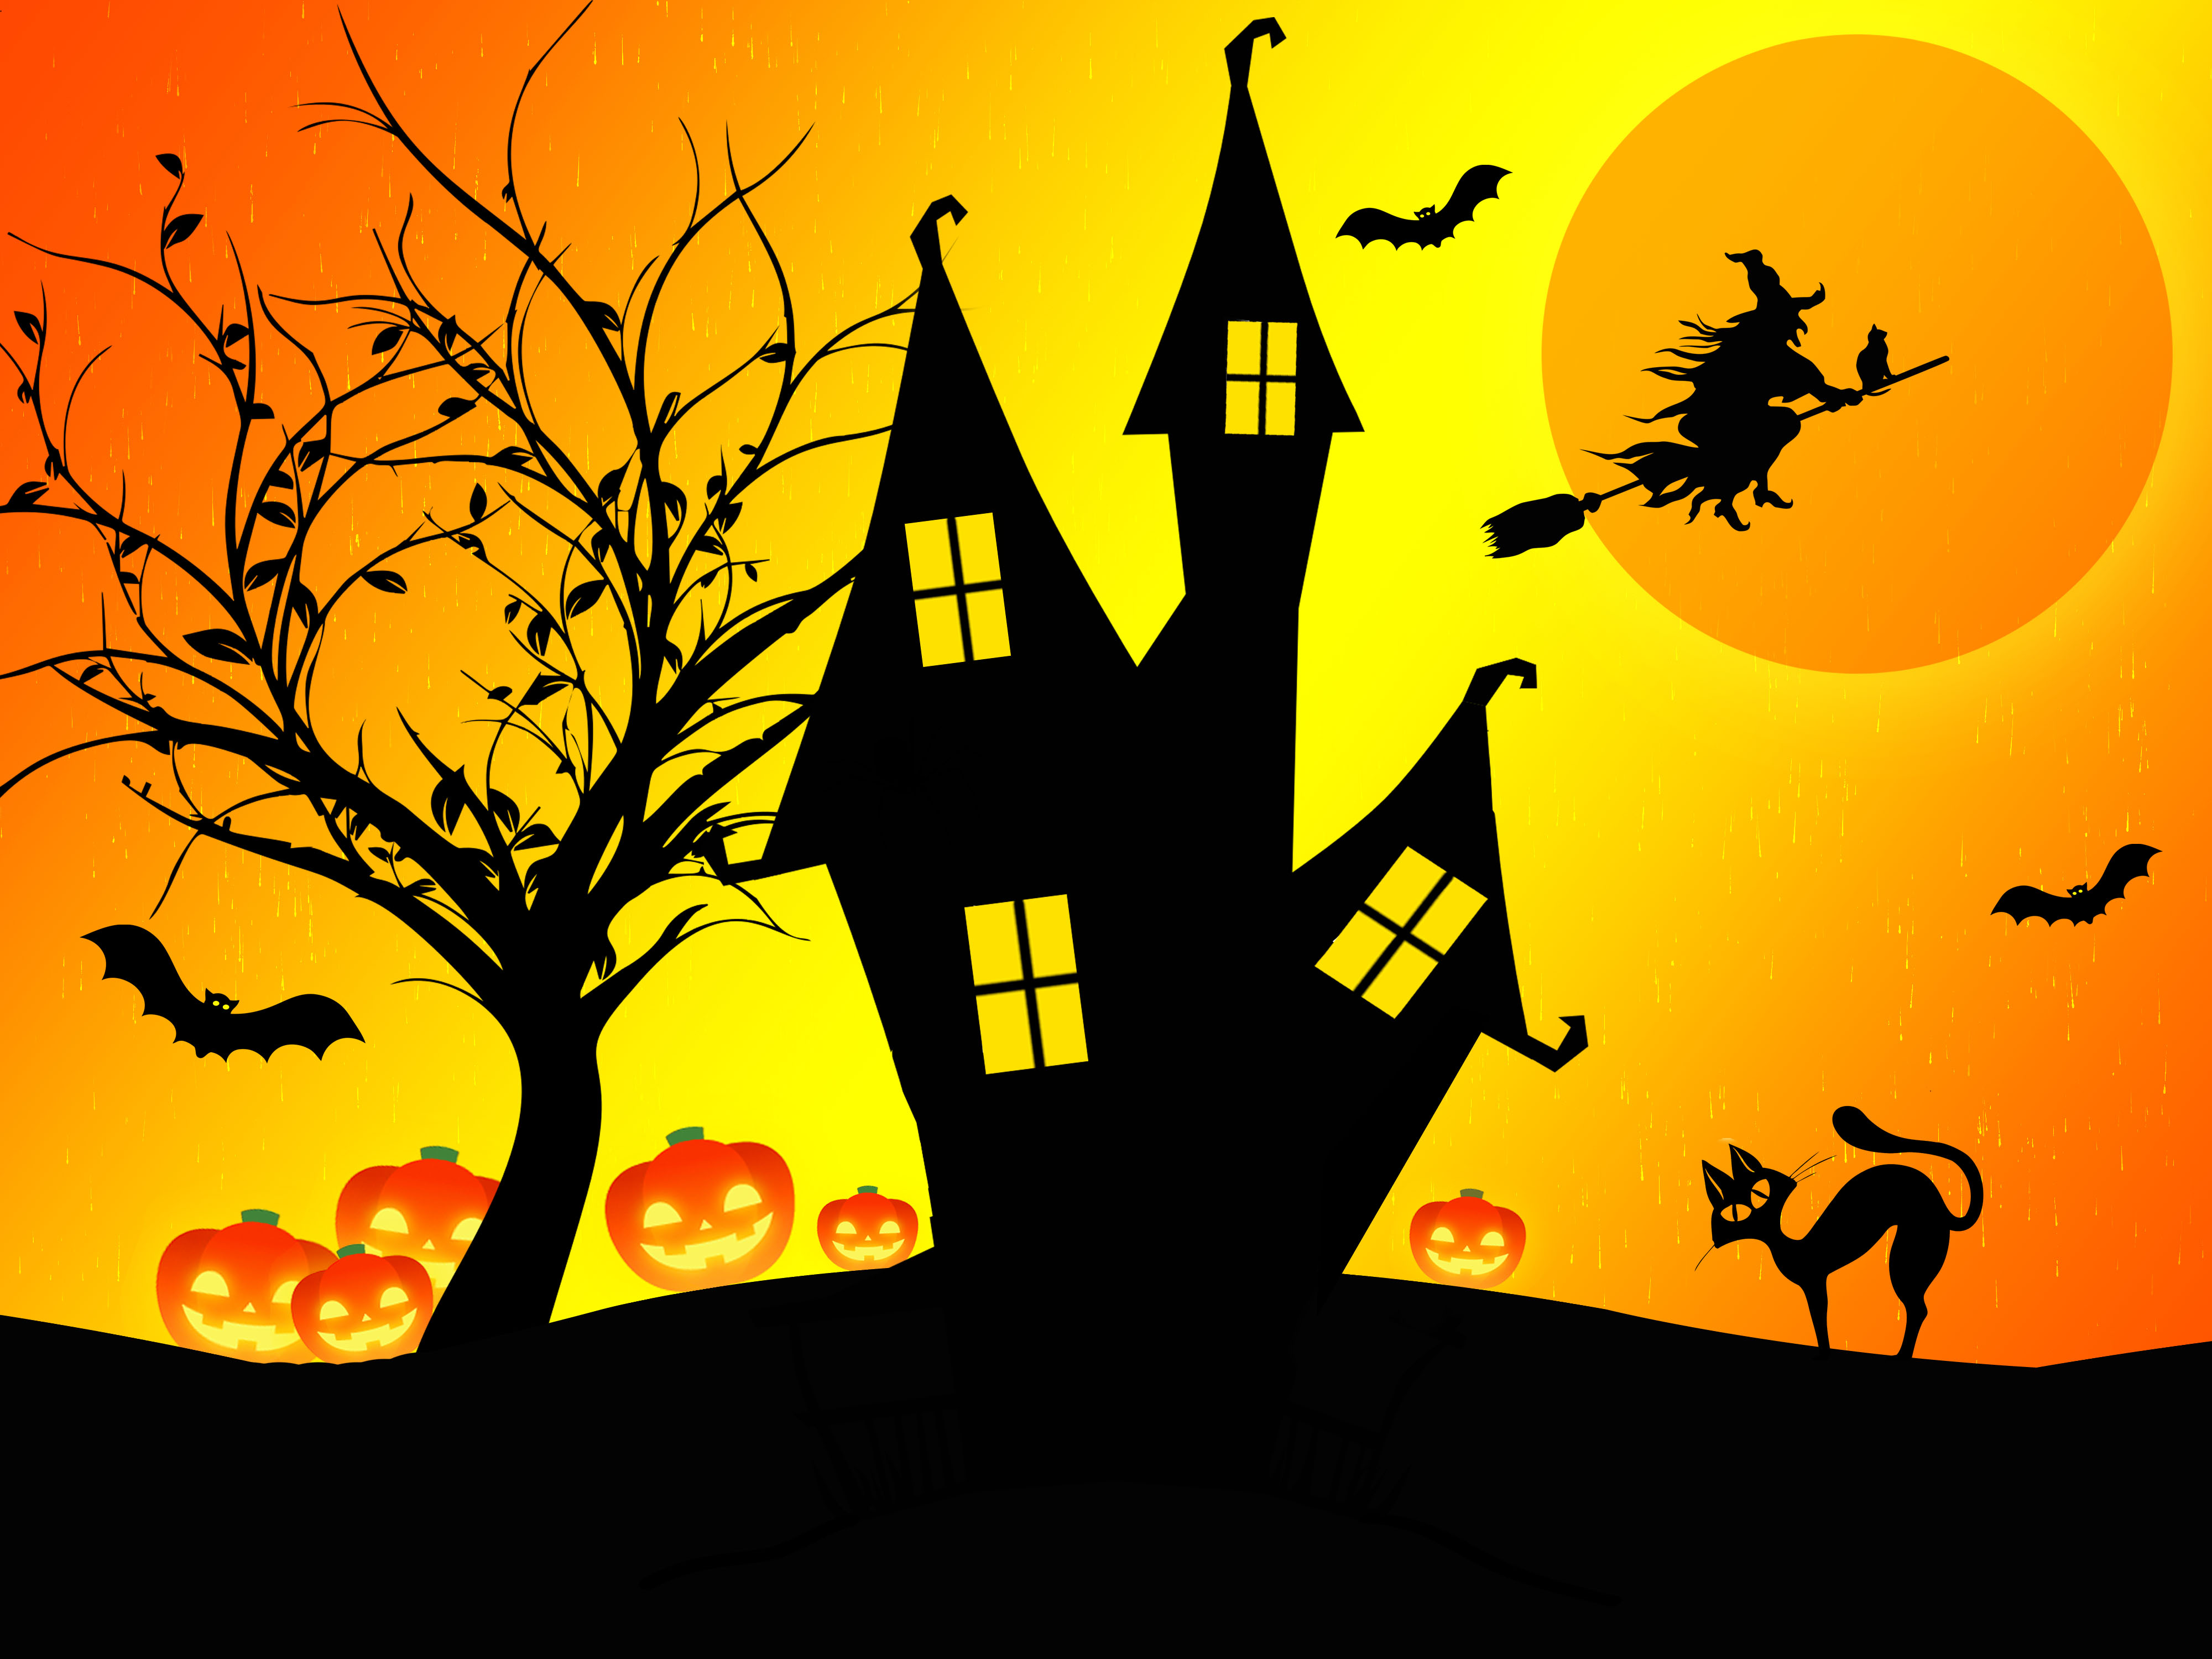
night of witches, illustration, fantasy, bat, silhouette, design, yellow, halloween, font, computer wallpaper, graphic design, graphics, art, visual arts